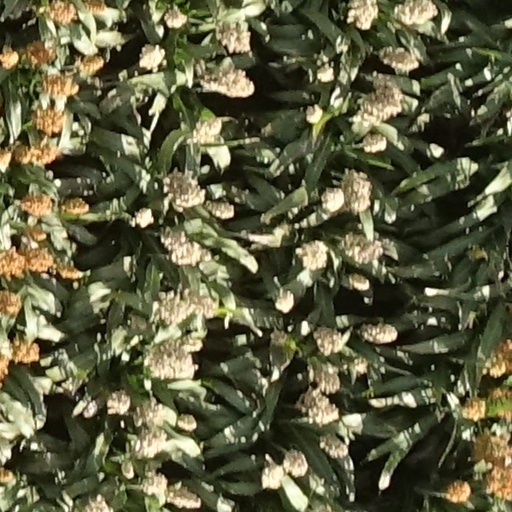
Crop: sorghum